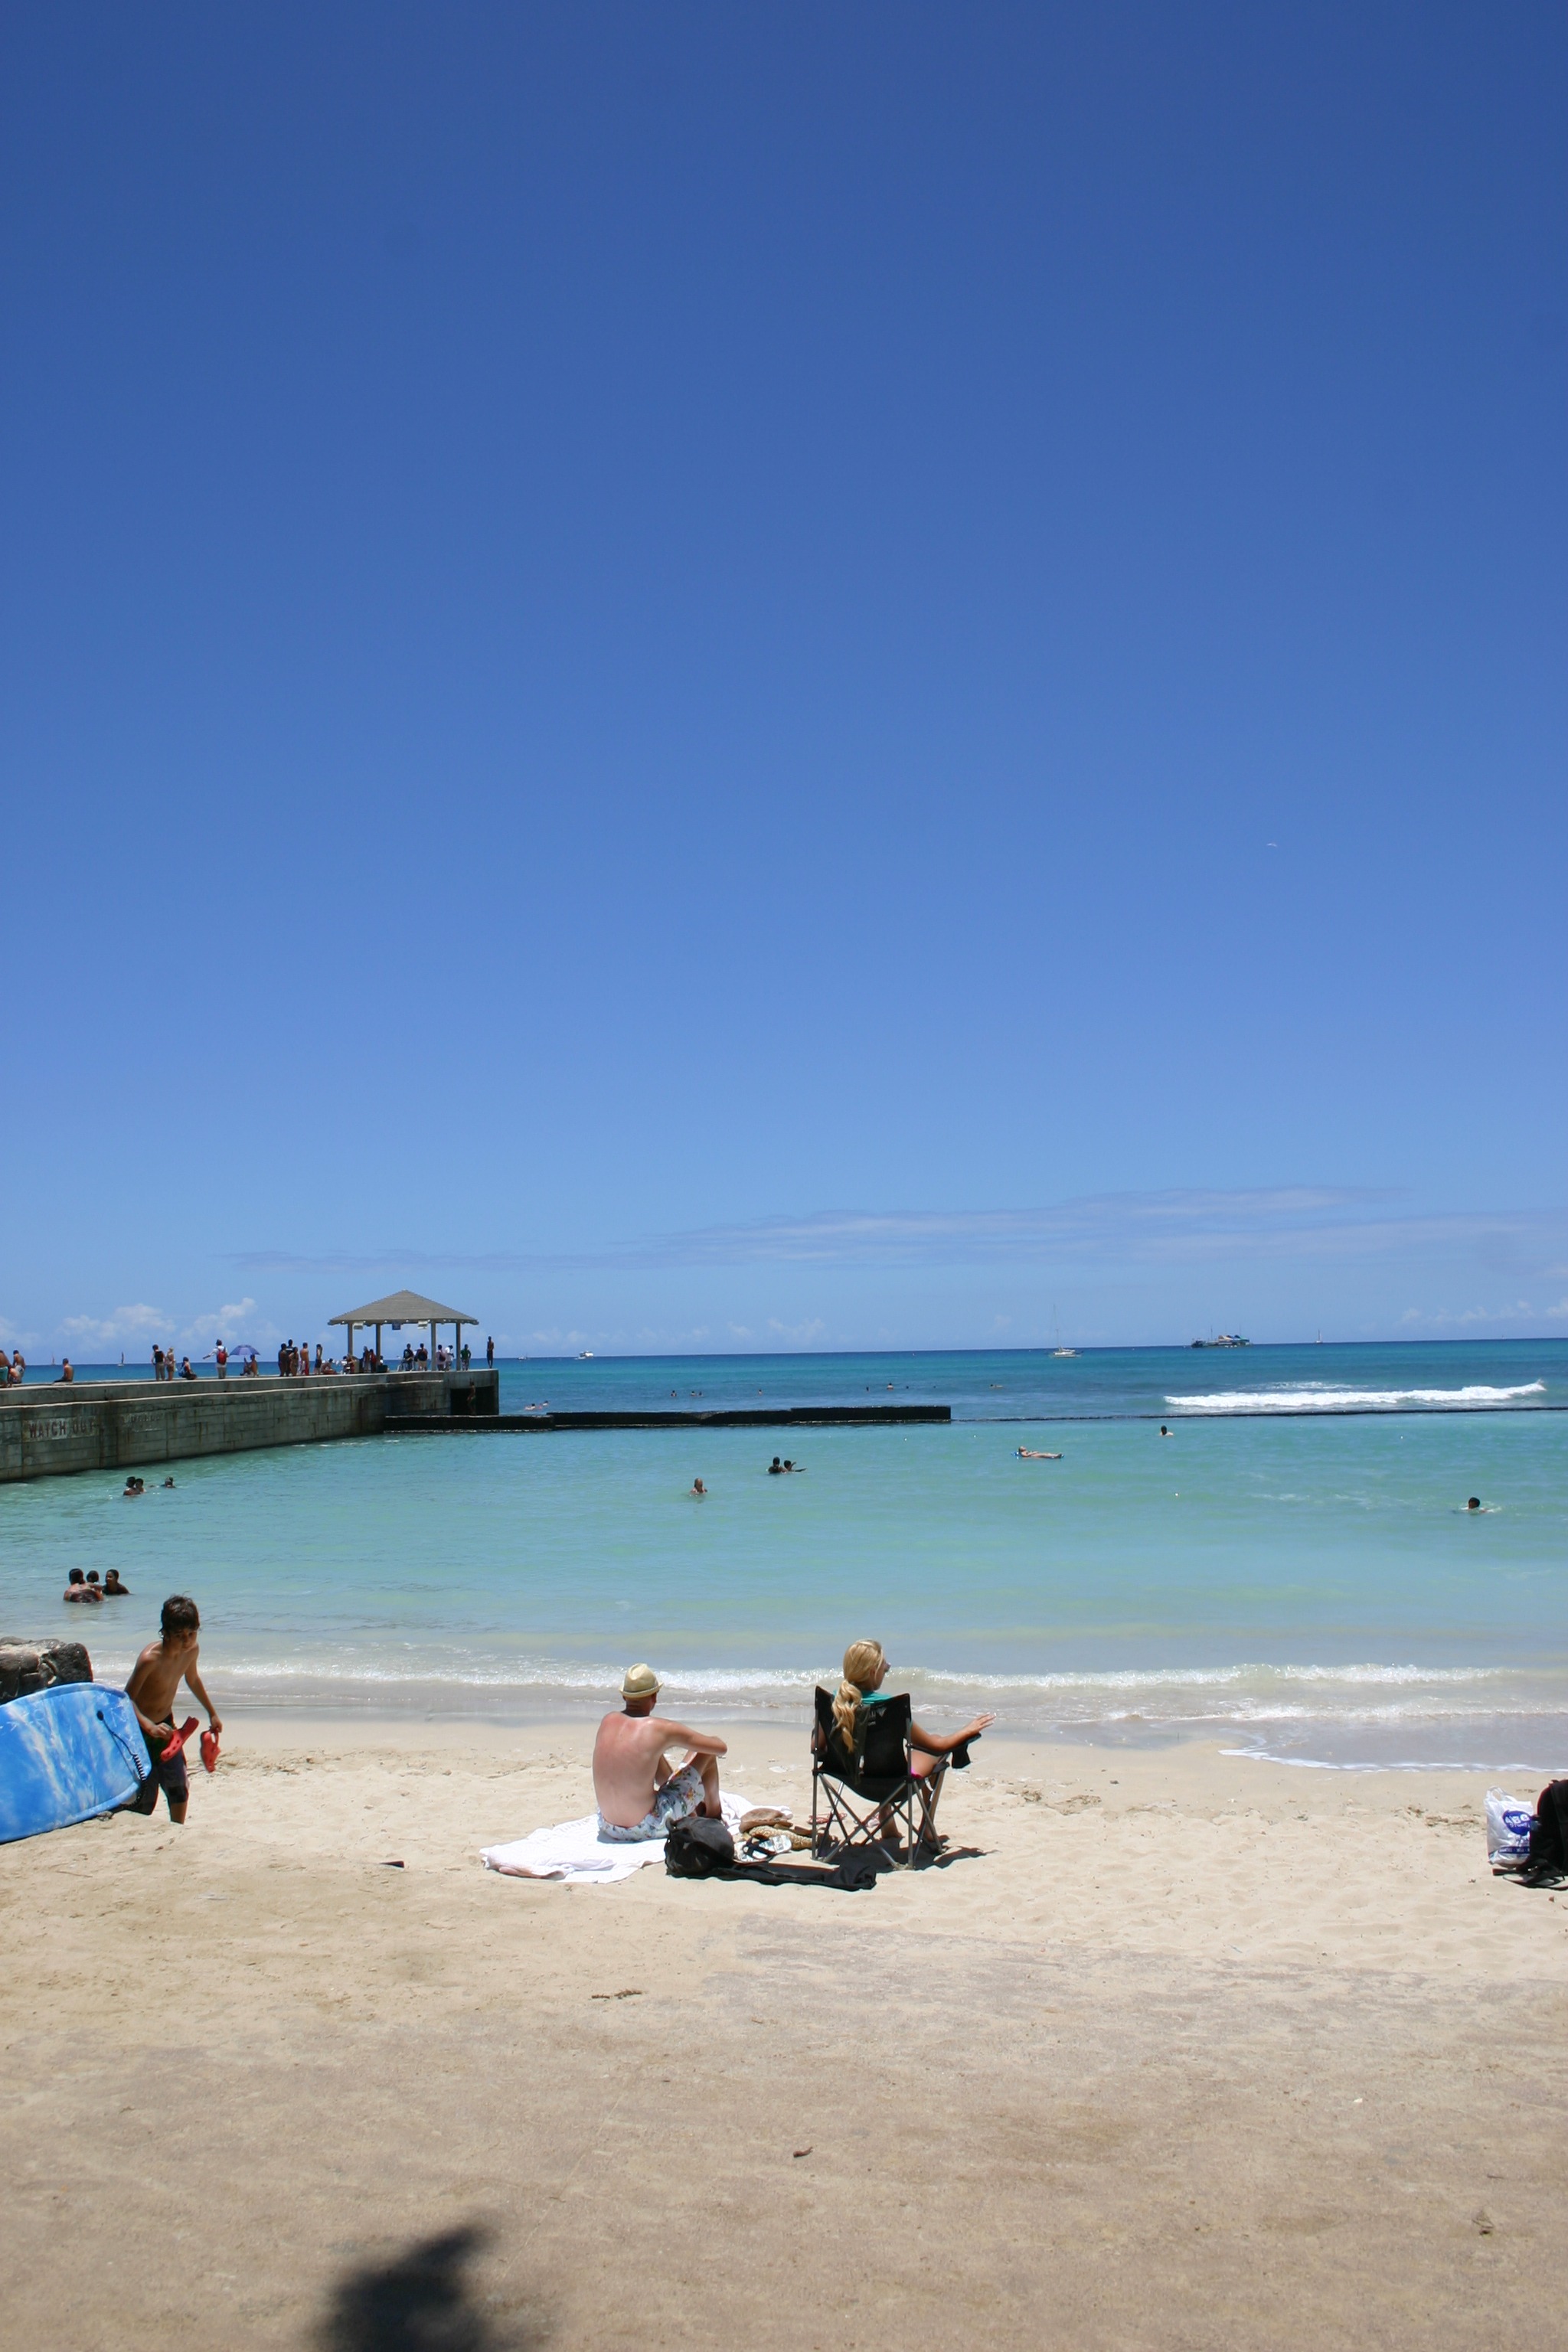
beach, sea, coast, sand, ocean, horizon, shore, vacation, holiday, bay, hawaii, body of water, waikiki, honolulu, cape